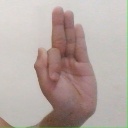
अक्षर: फ